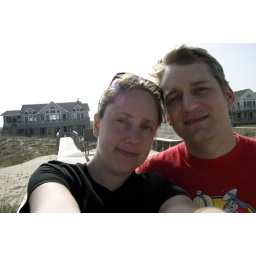
Clint &amp;amp; I, with the beach house in the background